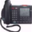
Label: telephone